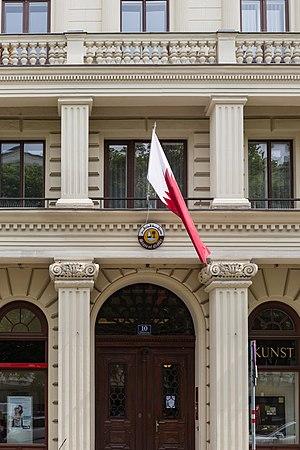
Ambassade du Qatar à Vienne.